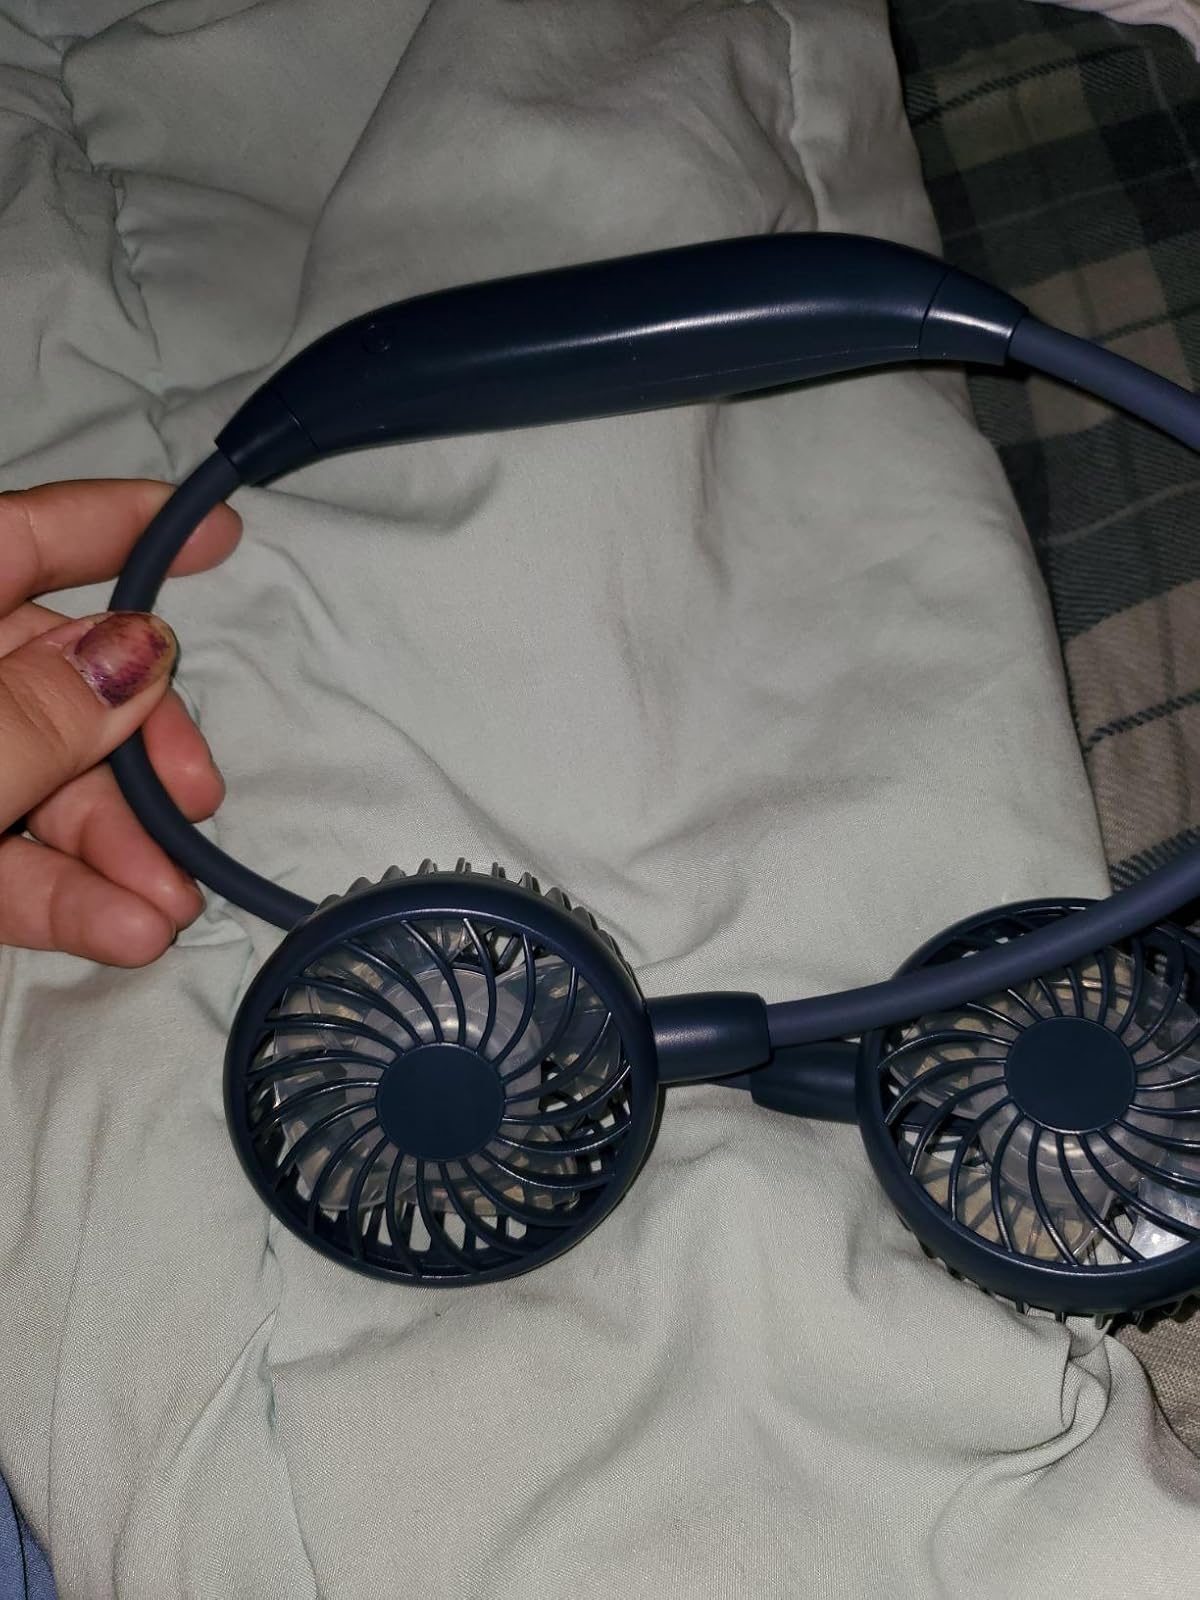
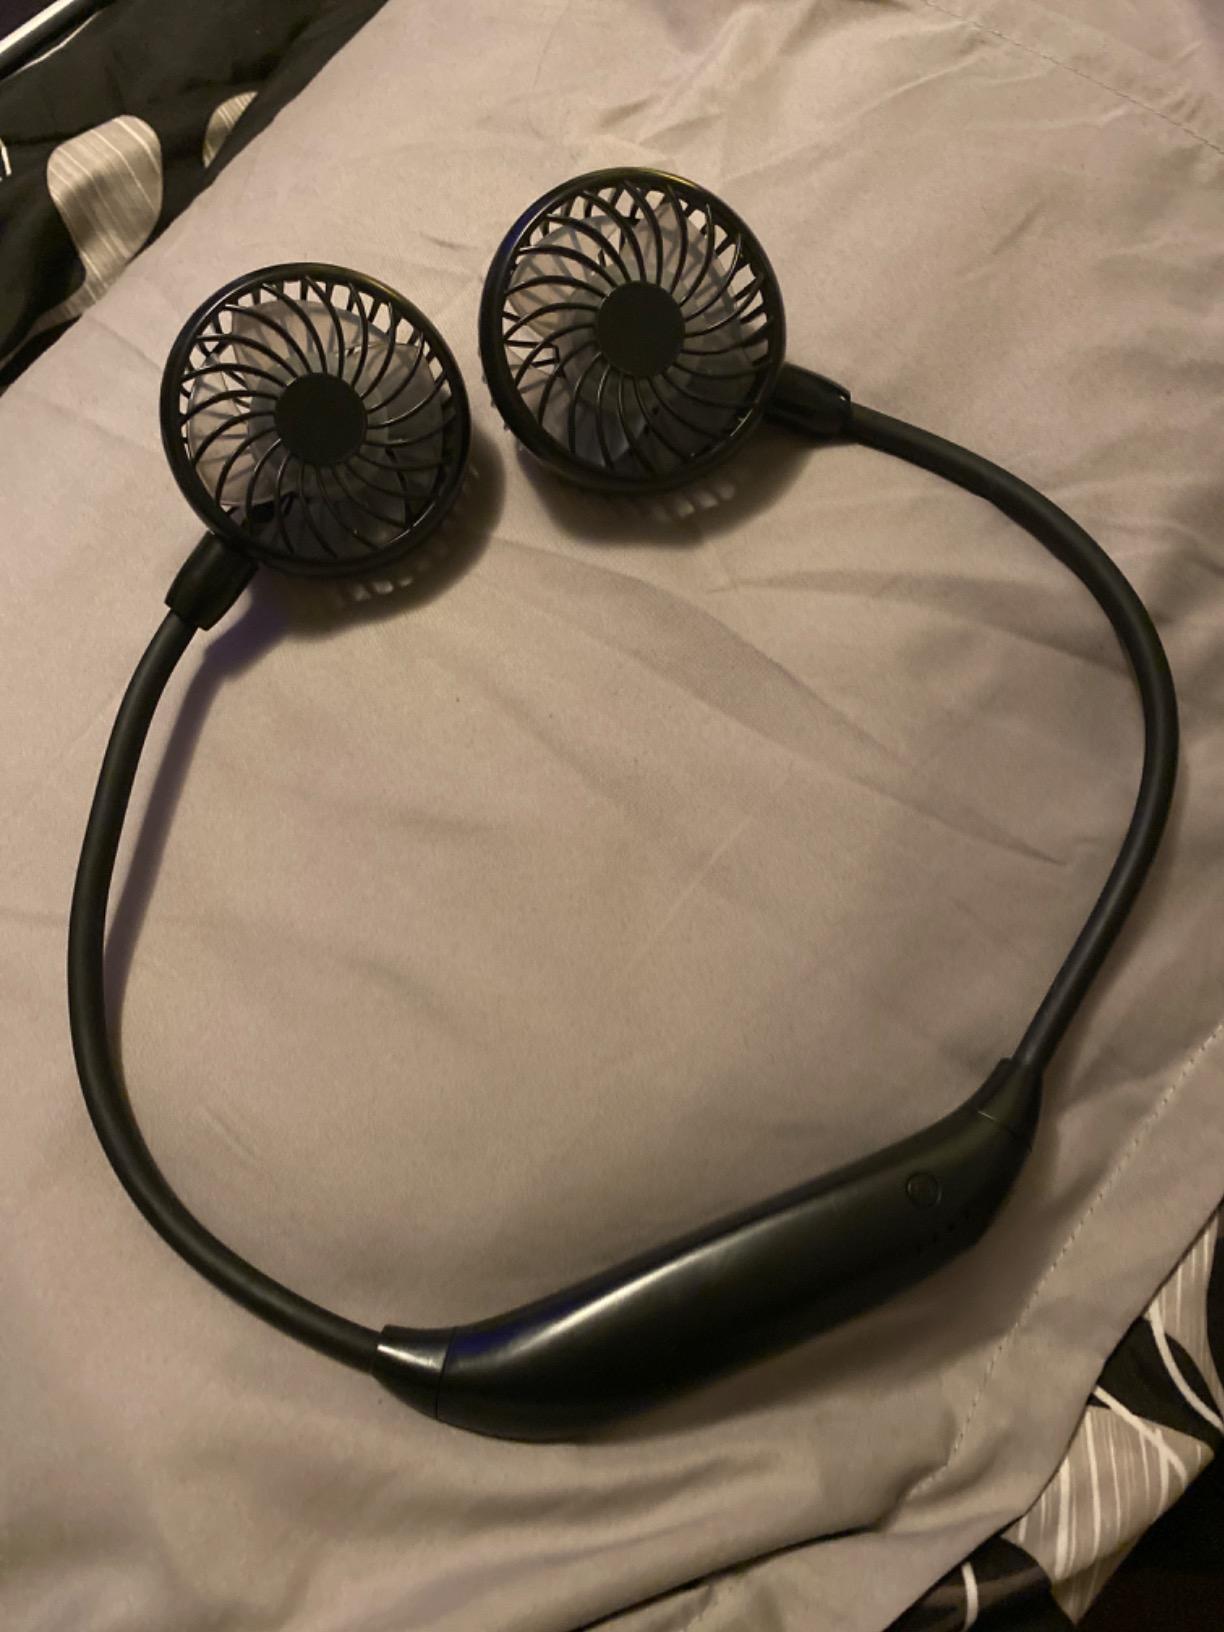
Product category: fan
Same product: no